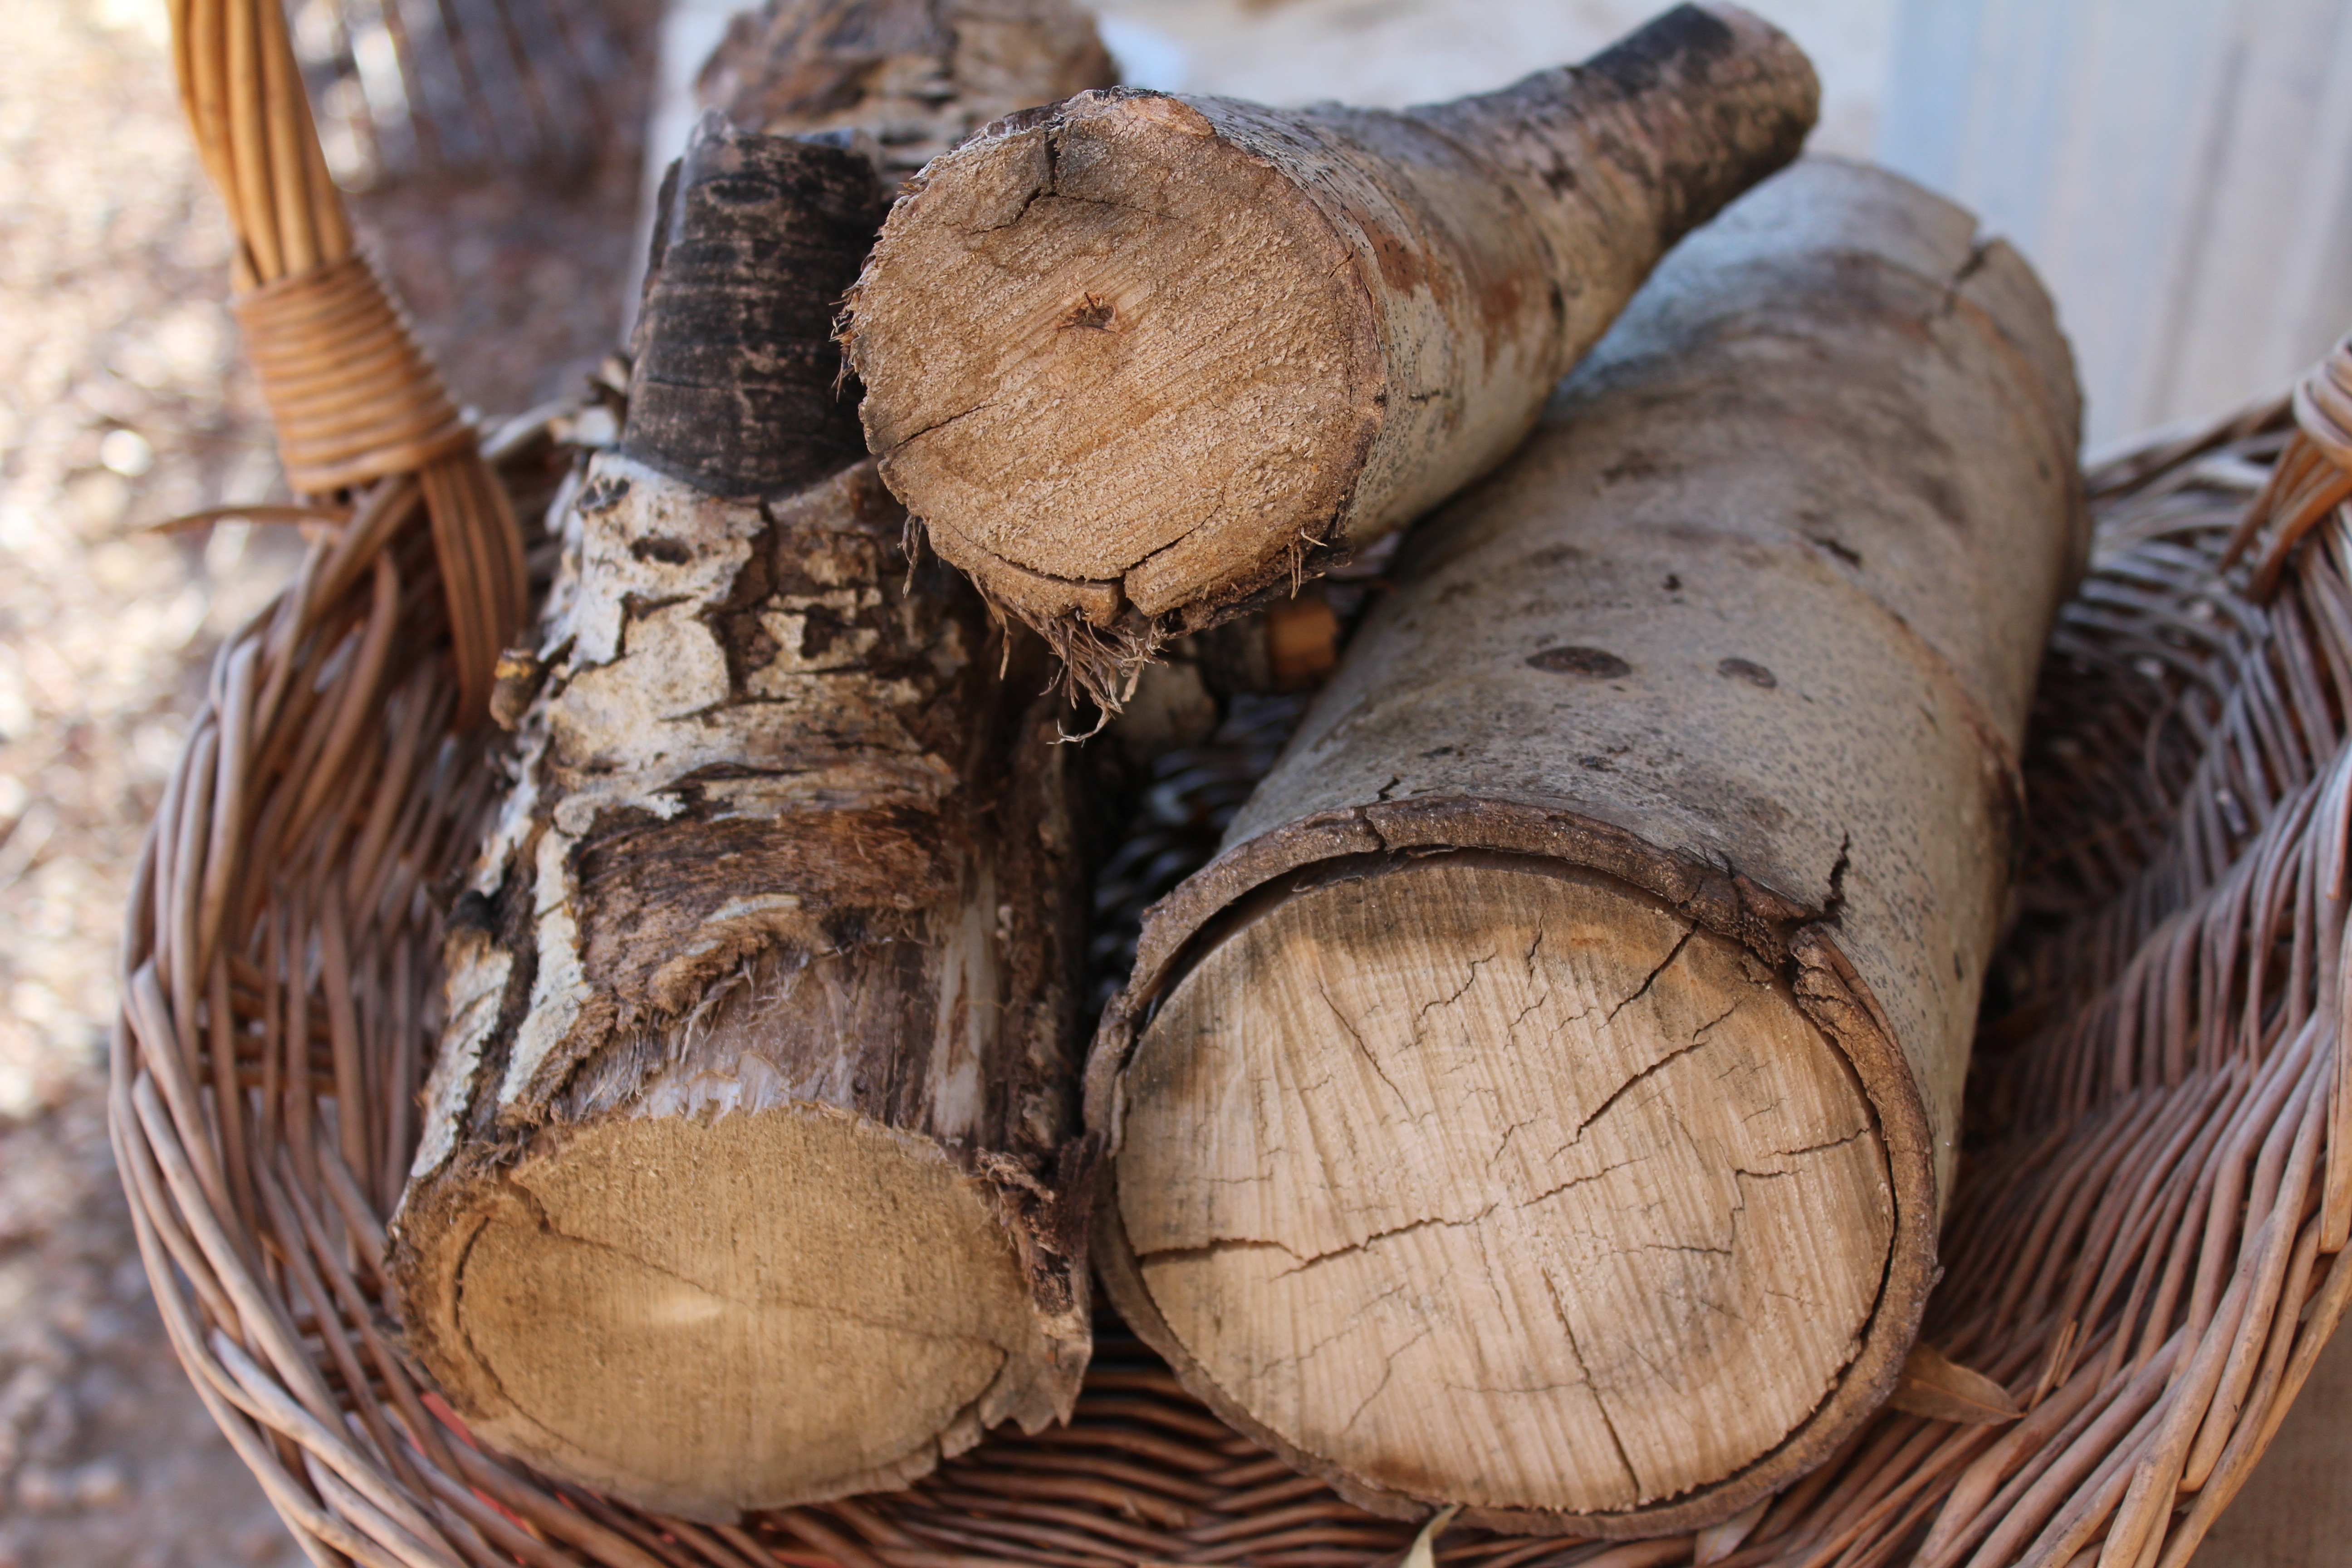
branch, plant, wood, trunk, pile, log, food, produce, vegetable, firewood, coconut, logs, man made object, grass family